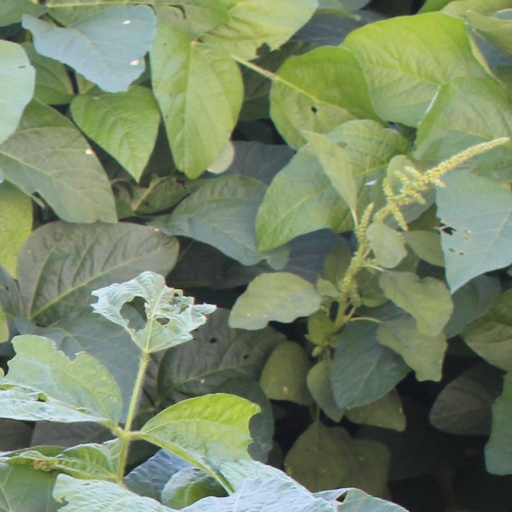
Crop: soybean